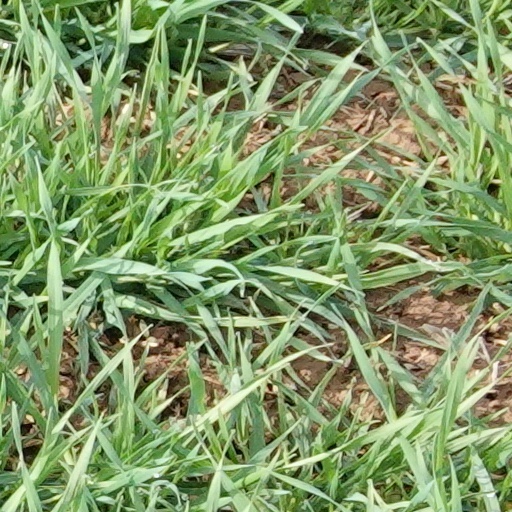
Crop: wheat